Victor Newman

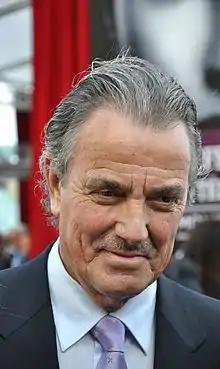
Eric Braeden stated that Victor always uses money to get what he wants.

William J. Bell created Victor as a "despicable, contemptible, unfaithful wife abuser". The soap opera's official website notes: "Victor is loving and protective toward family and loved ones, but if crossed, or if Victor feels that one is not living up to one's full potential; then he can more than live up to the adjective that many have used to describe him ruthless." "The Los Angeles Times" characterizes him as "charming but complicated", while others publications have described him as a villain, as well as an evil, powerful and ruthless character. Sara Bibel of Xfinity wrote that Victor is a male chauvinist. Although he is often considered malicious, Braeden stated that "Bill Bell was a very wise man" and that "he created someone in Victor who is a very lonely man yet also a man who can be affectionate and loving and forgiving". Shelly Fralic of the "Winnipeg Free Press" described Victor in 2009, stating: